Atropisomer

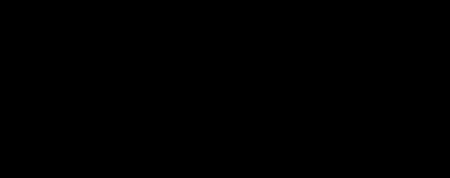
Two examples of atropisomer synthesis

Determining the axial stereochemistry of biaryl atropisomers can be accomplished through the use of a Newman projection along the axis of hindered rotation. The ortho, and in some cases meta substituents are first assigned priority based on Cahn–Ingold–Prelog priority rules. One scheme of nomenclature in based on envisioning the helicity defined by these groups. Starting with the substituent of highest priority in the closest ring and moving along the shortest path to the substituent of highest priority in the other ring, the absolute configuration is assigned "P" or Δ for clockwise and "M" or Λ for counterclockwise. Alternately, all four groups can be ranked by Cahn–Ingold–Prelog priority rules, with overall priority given to the two groups on the "front" atom of the Newman projection. The two configurations determined in this way are termed "R" and "S", in analogy to the traditional "R"/"S" for a traditional tetrahedral stereocenter.